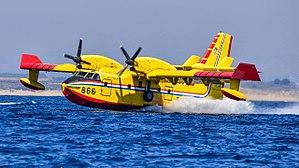
L'aviation militaire et la défense aérienne croates est une composante de l'armée de la République de Croatie dont la mission est d’assurer la souveraineté de l’espace aérien de la République de Croatie et le support aérien aux autres composantes de l’armée dans l’exécution de leurs missions. Elle a également pour fonction l’organisation de la défense anti-aérienne.